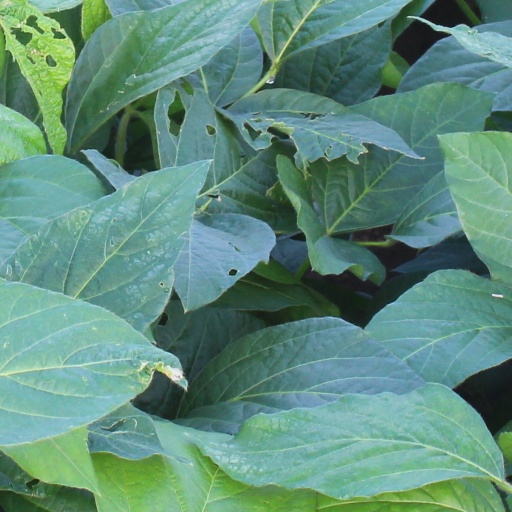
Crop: soybean